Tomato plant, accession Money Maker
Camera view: tilt-top (135 deg); turntable rotation: 150 degrees
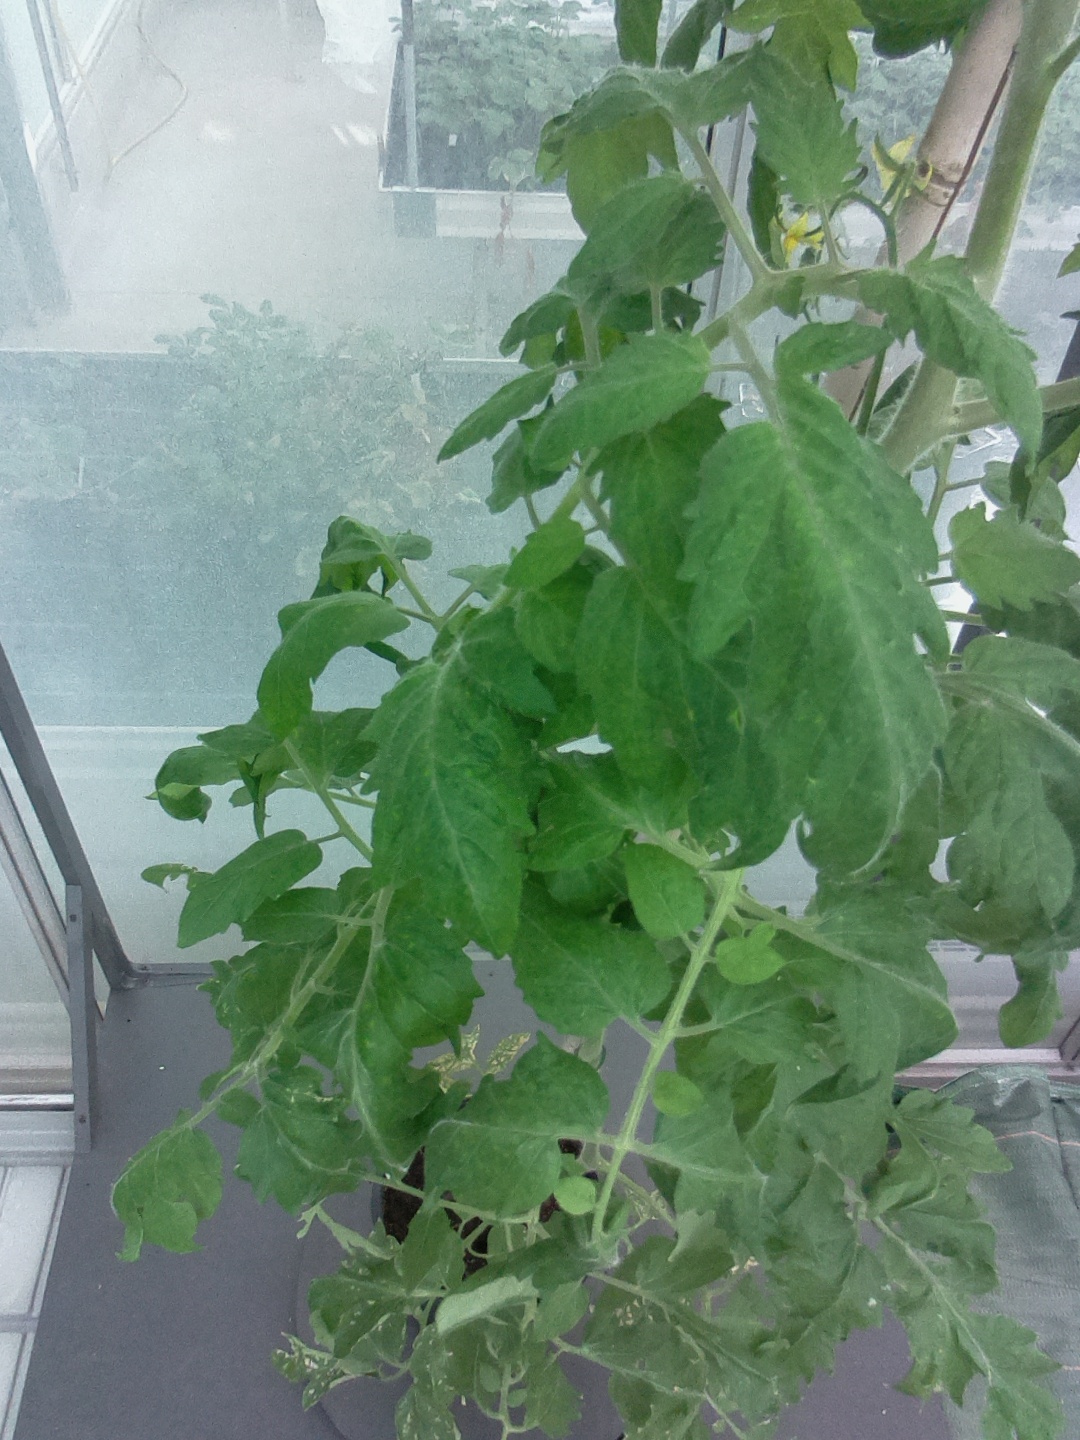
BBCH growth stage 61: 10%-20% of flowers open